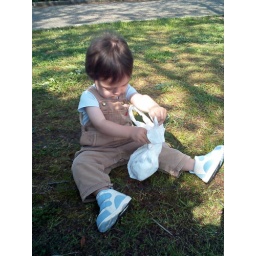
Naoki played with this bag (containing a dirty diaper) in utter fascination for about 15 minutes.